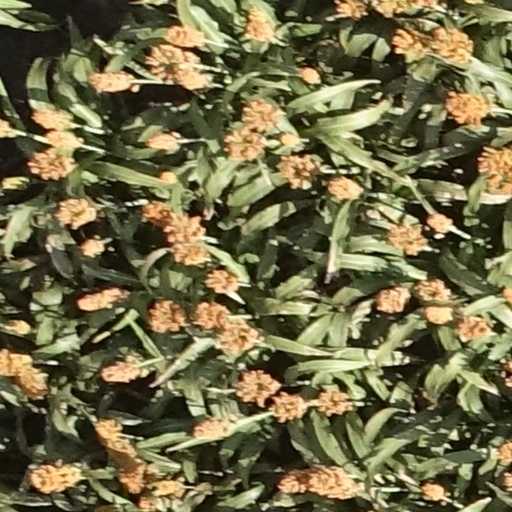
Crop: sorghum